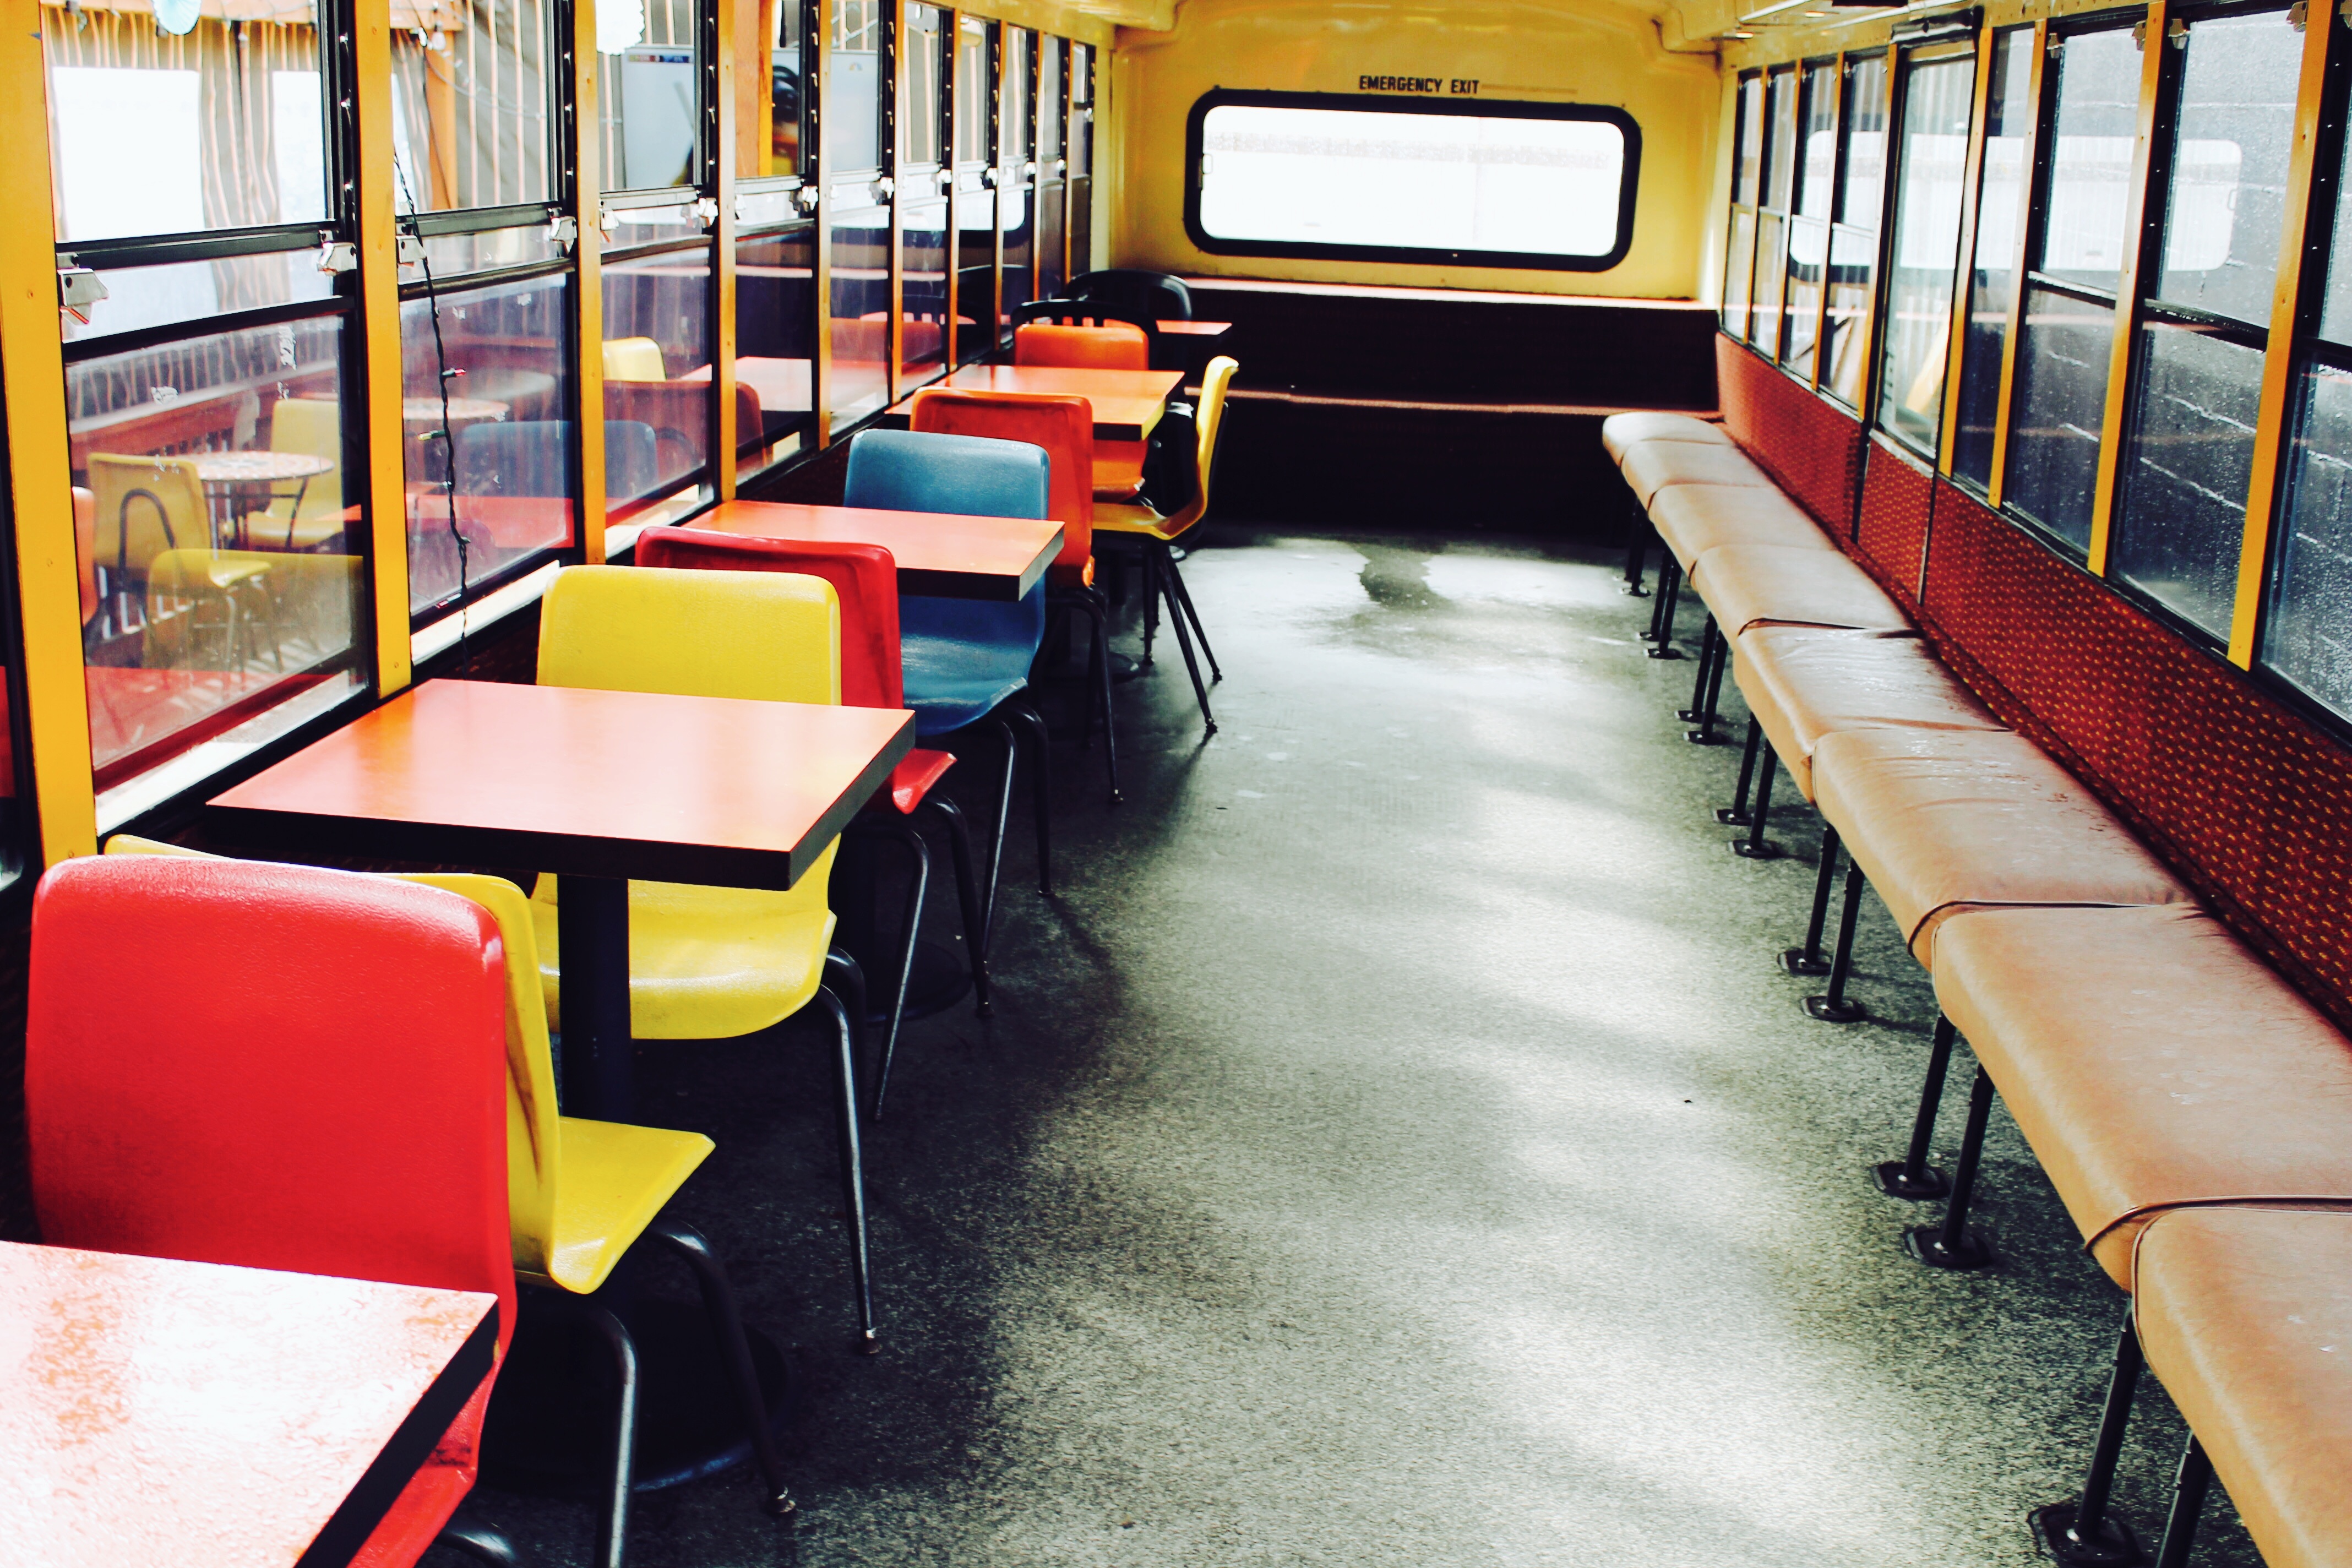
restaurant, train, transport, vehicle, room, public transport, bus, passenger